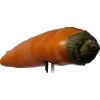
Label: pepper